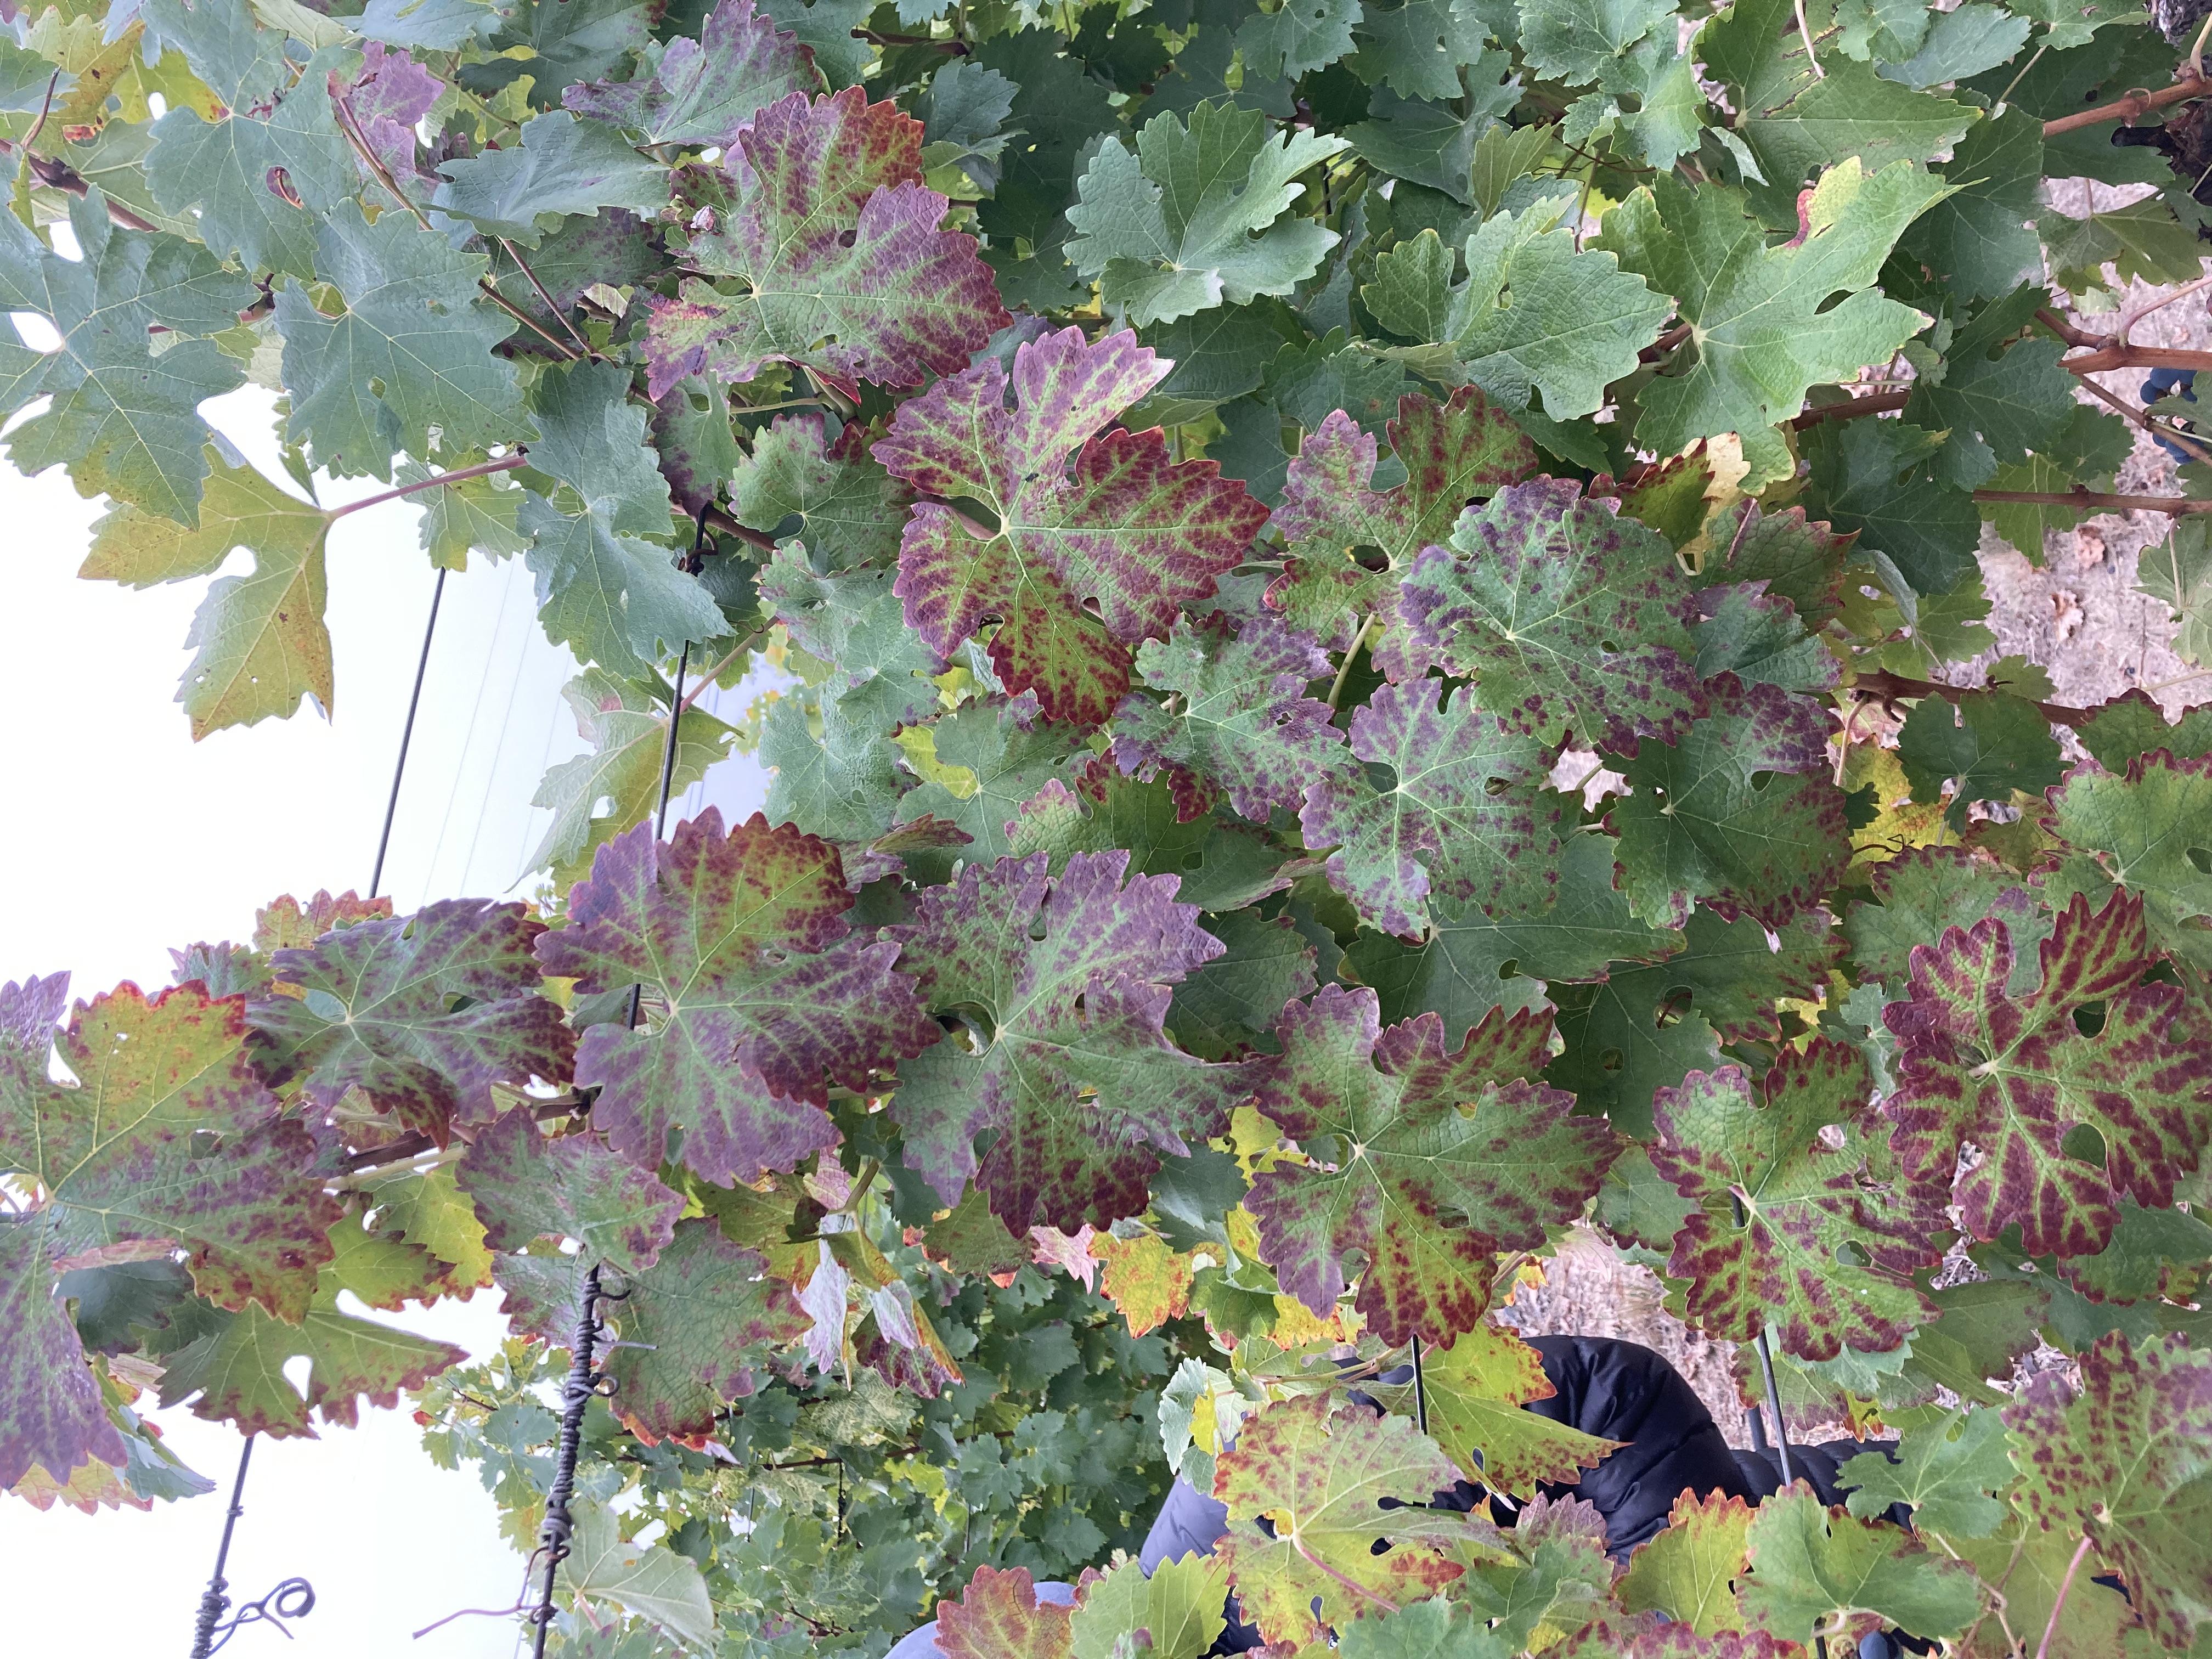
Label: Leafroll 3